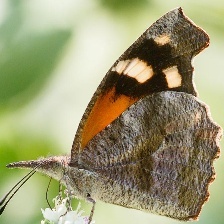
Species: AMERICAN SNOOT